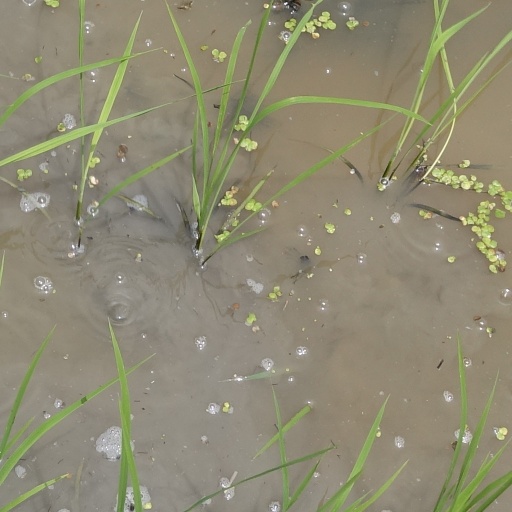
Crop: rice